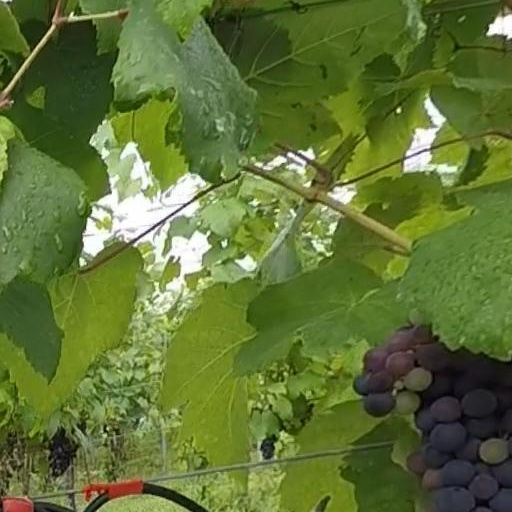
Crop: grape